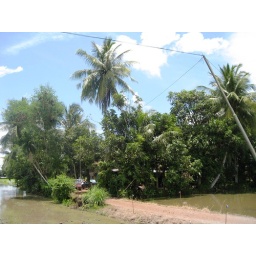
The house in paddy field